Retinotopy

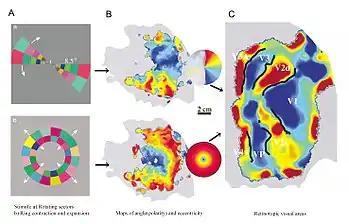

Retinotopy is the mapping of visual input from the retina to neurons, particularly those neurons within the visual stream. For clarity, 'retinotopy' can be replaced with 'retinal mapping', and 'retinotopic' with 'retinally mapped'.